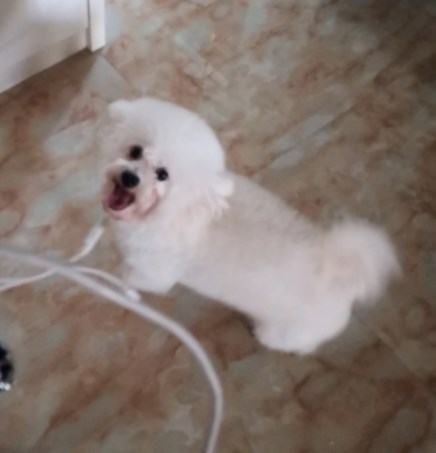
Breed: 3083-n000117-Bichon_Frise